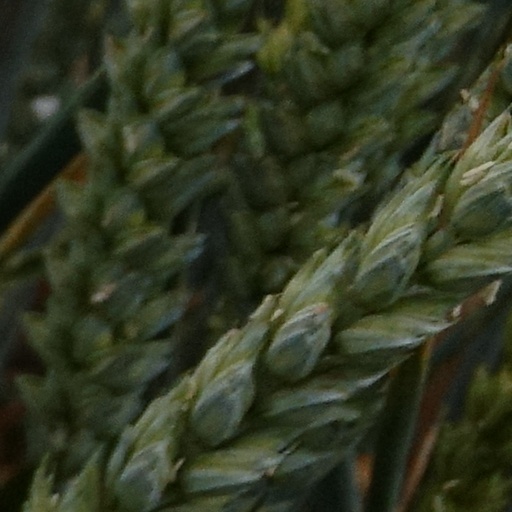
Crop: wheat